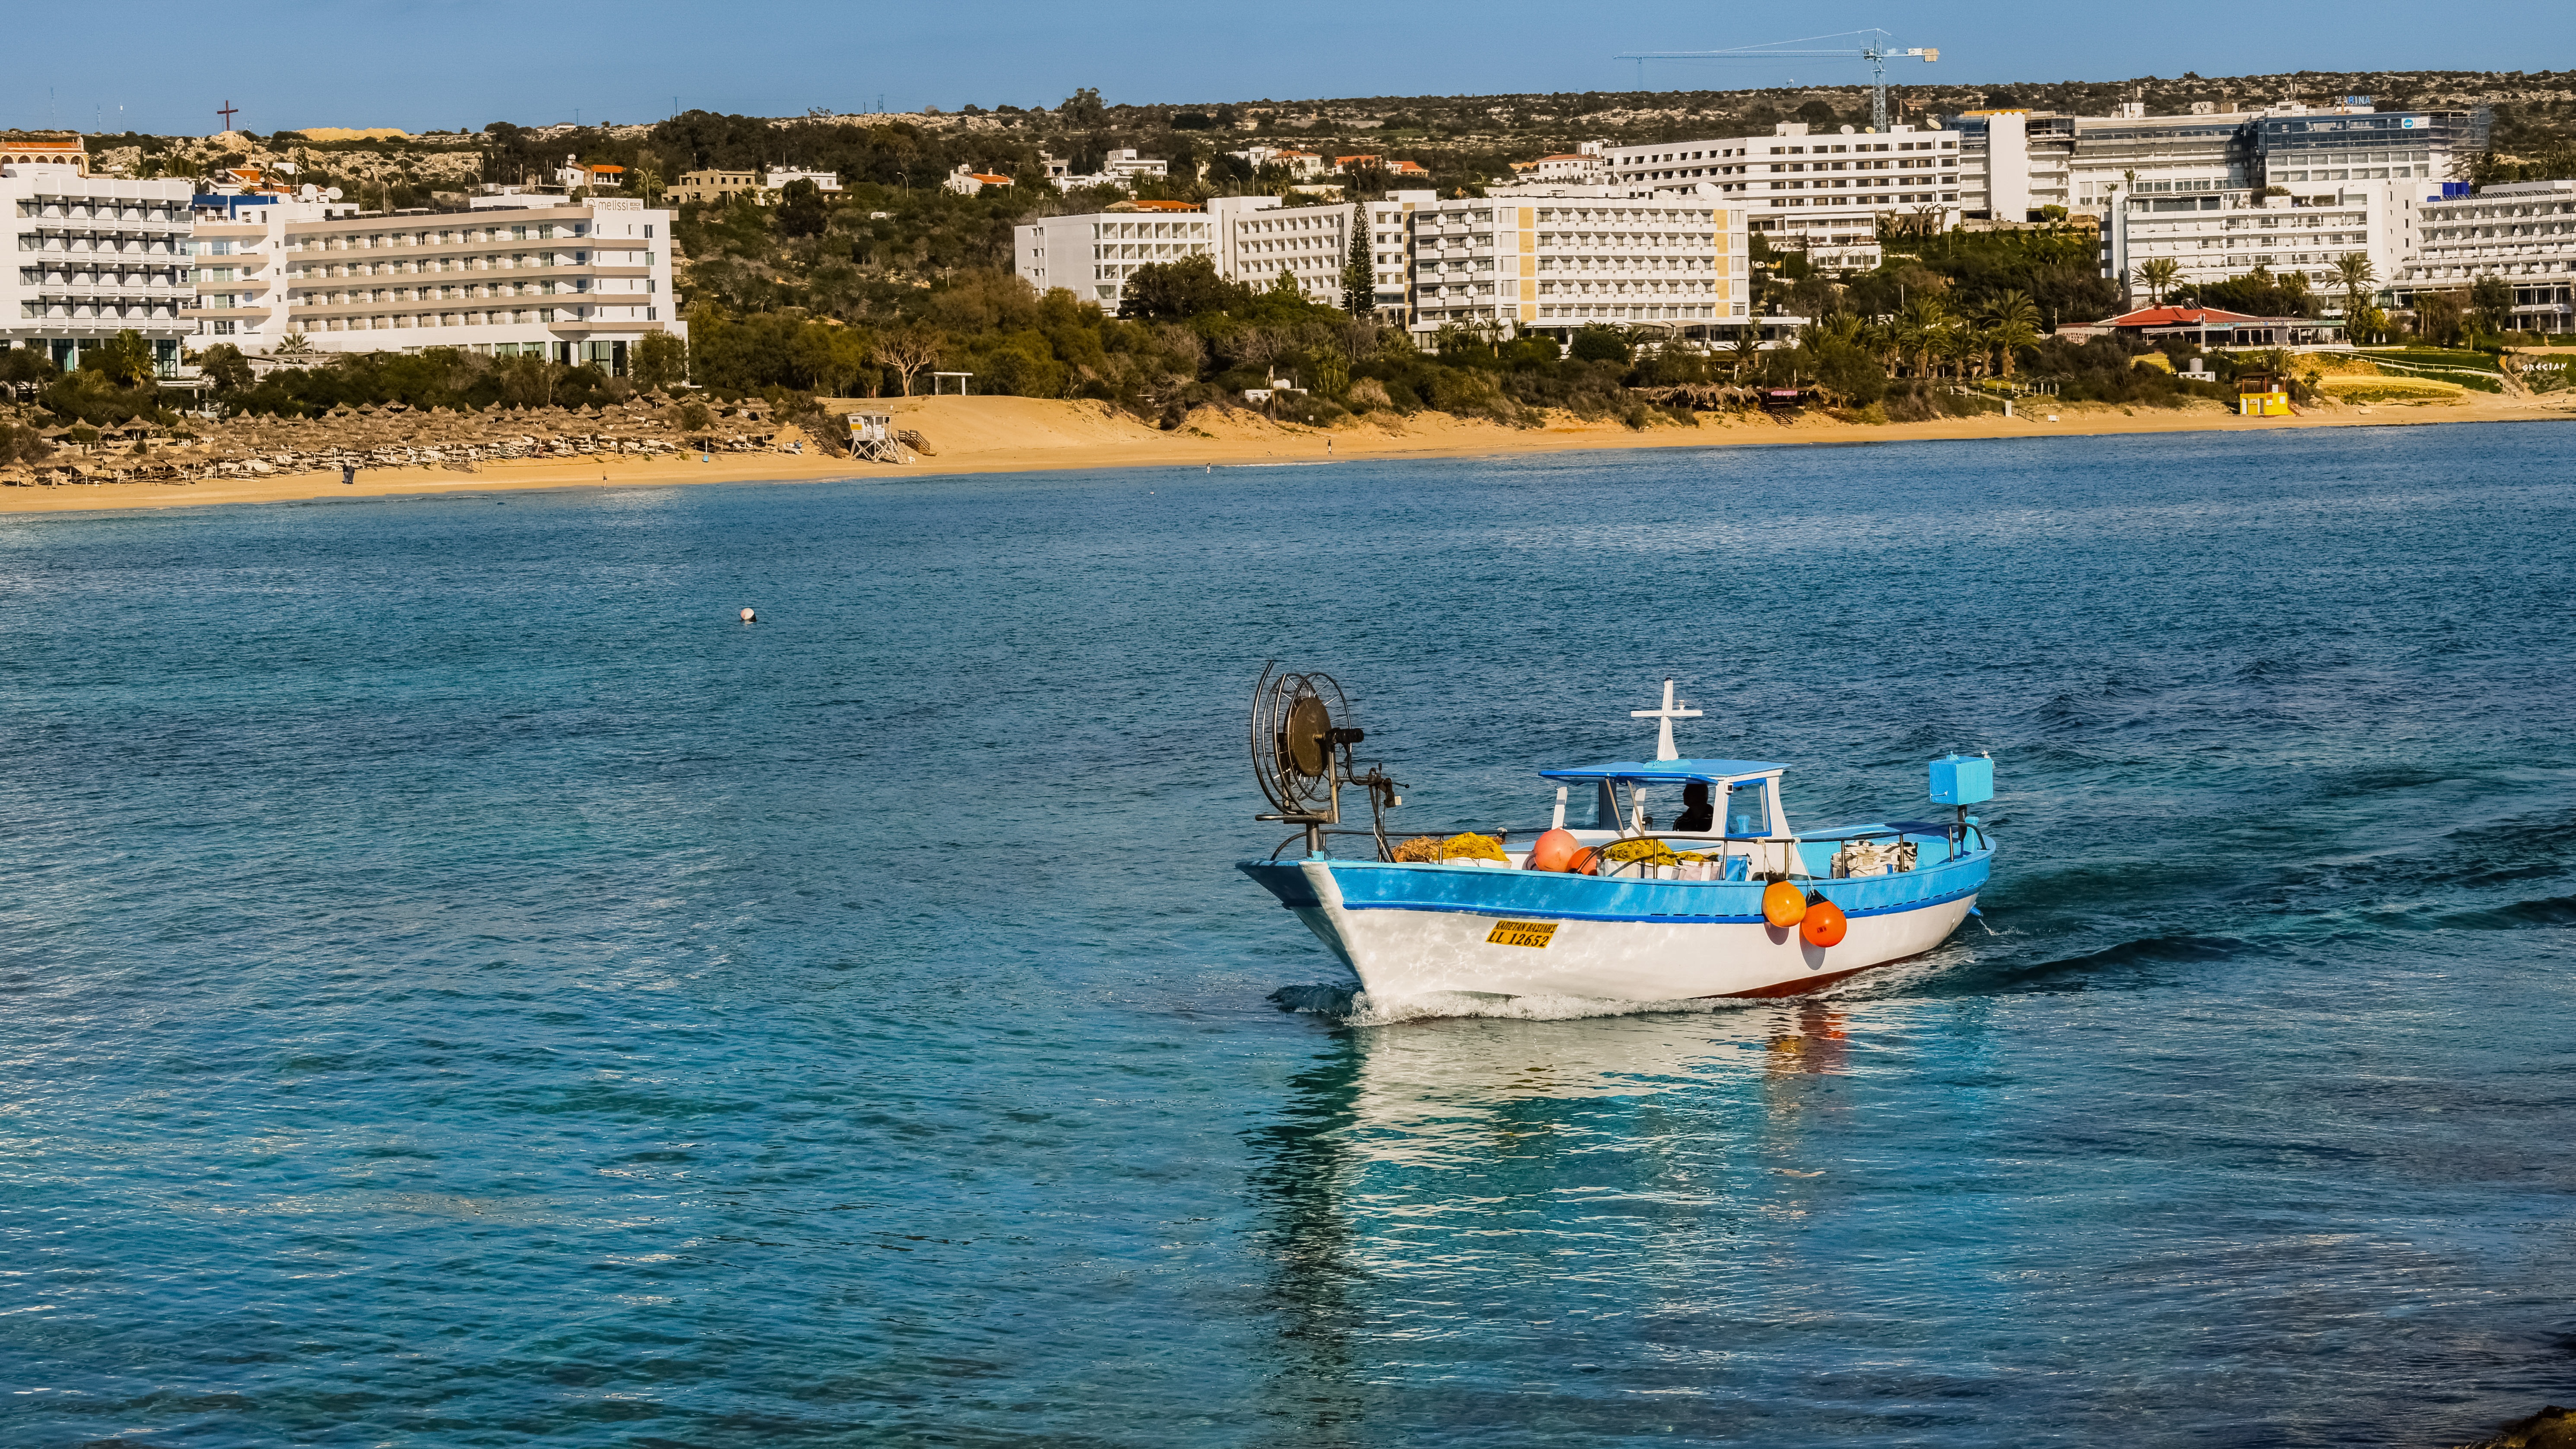
cyprus, ayia napa, fishing boat, traditional, travel, tourism, island, sea, beach, destination, scenery